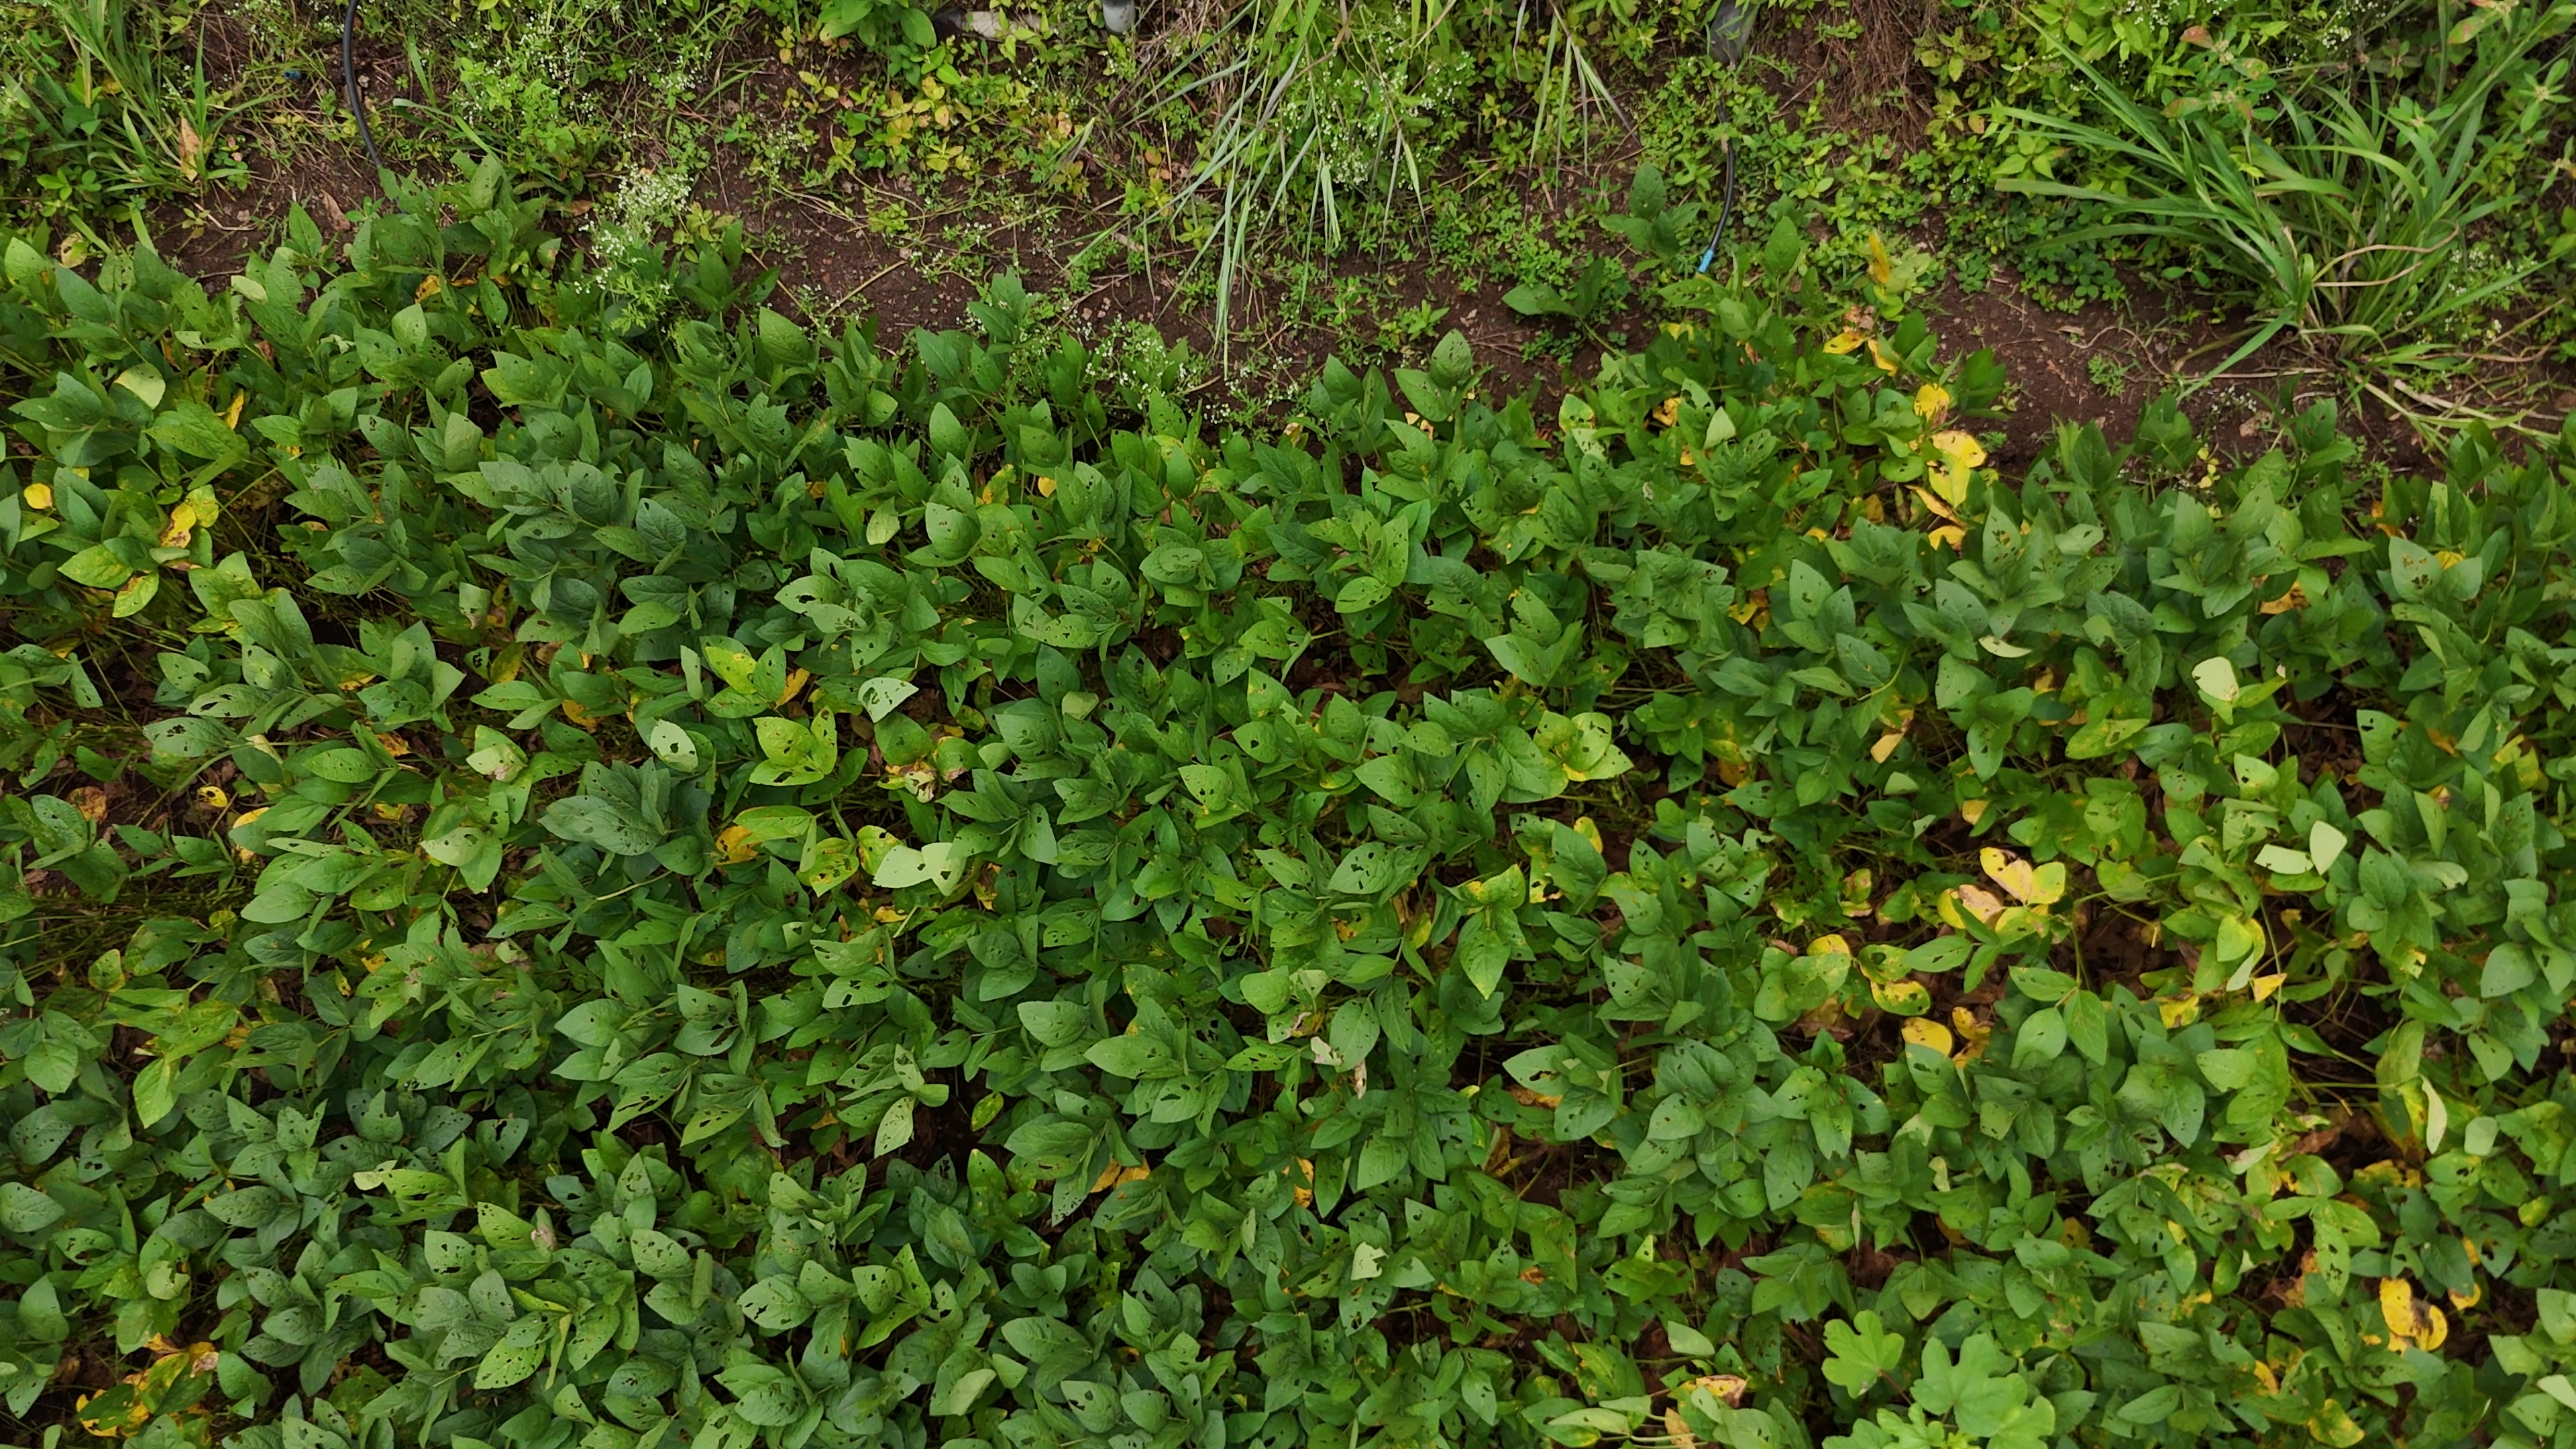
Label: Rust